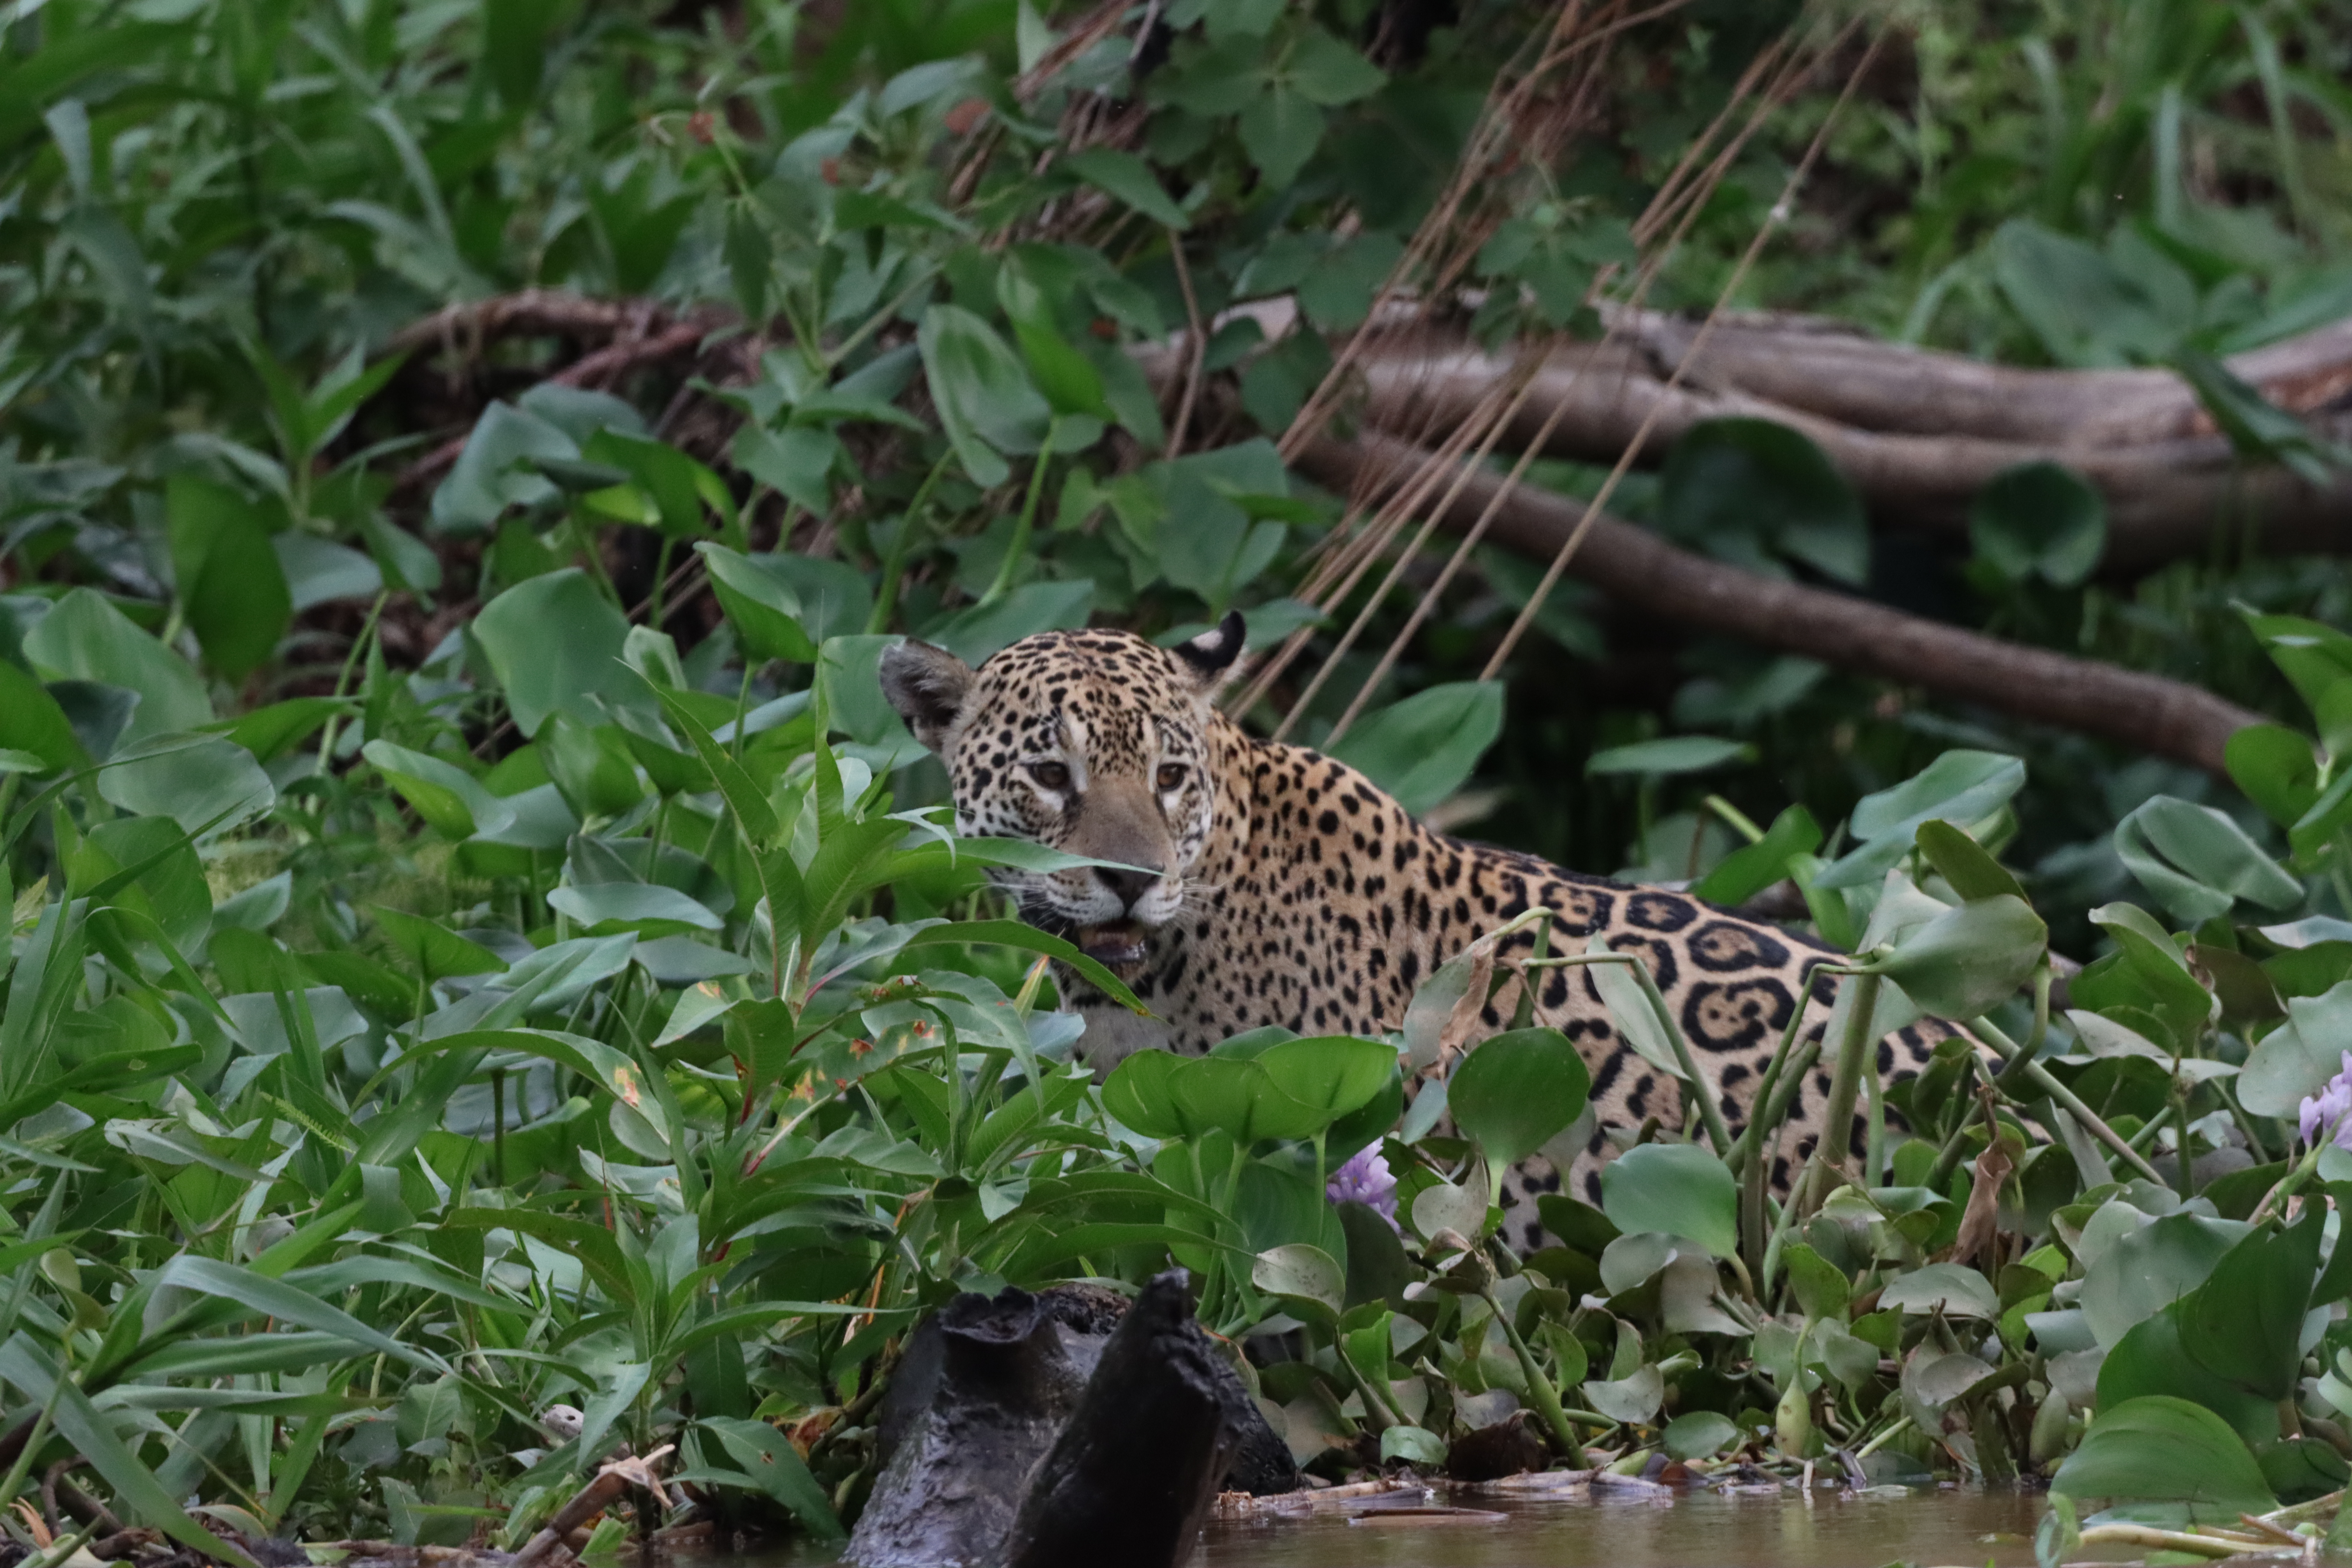
Jaguar: Marcela